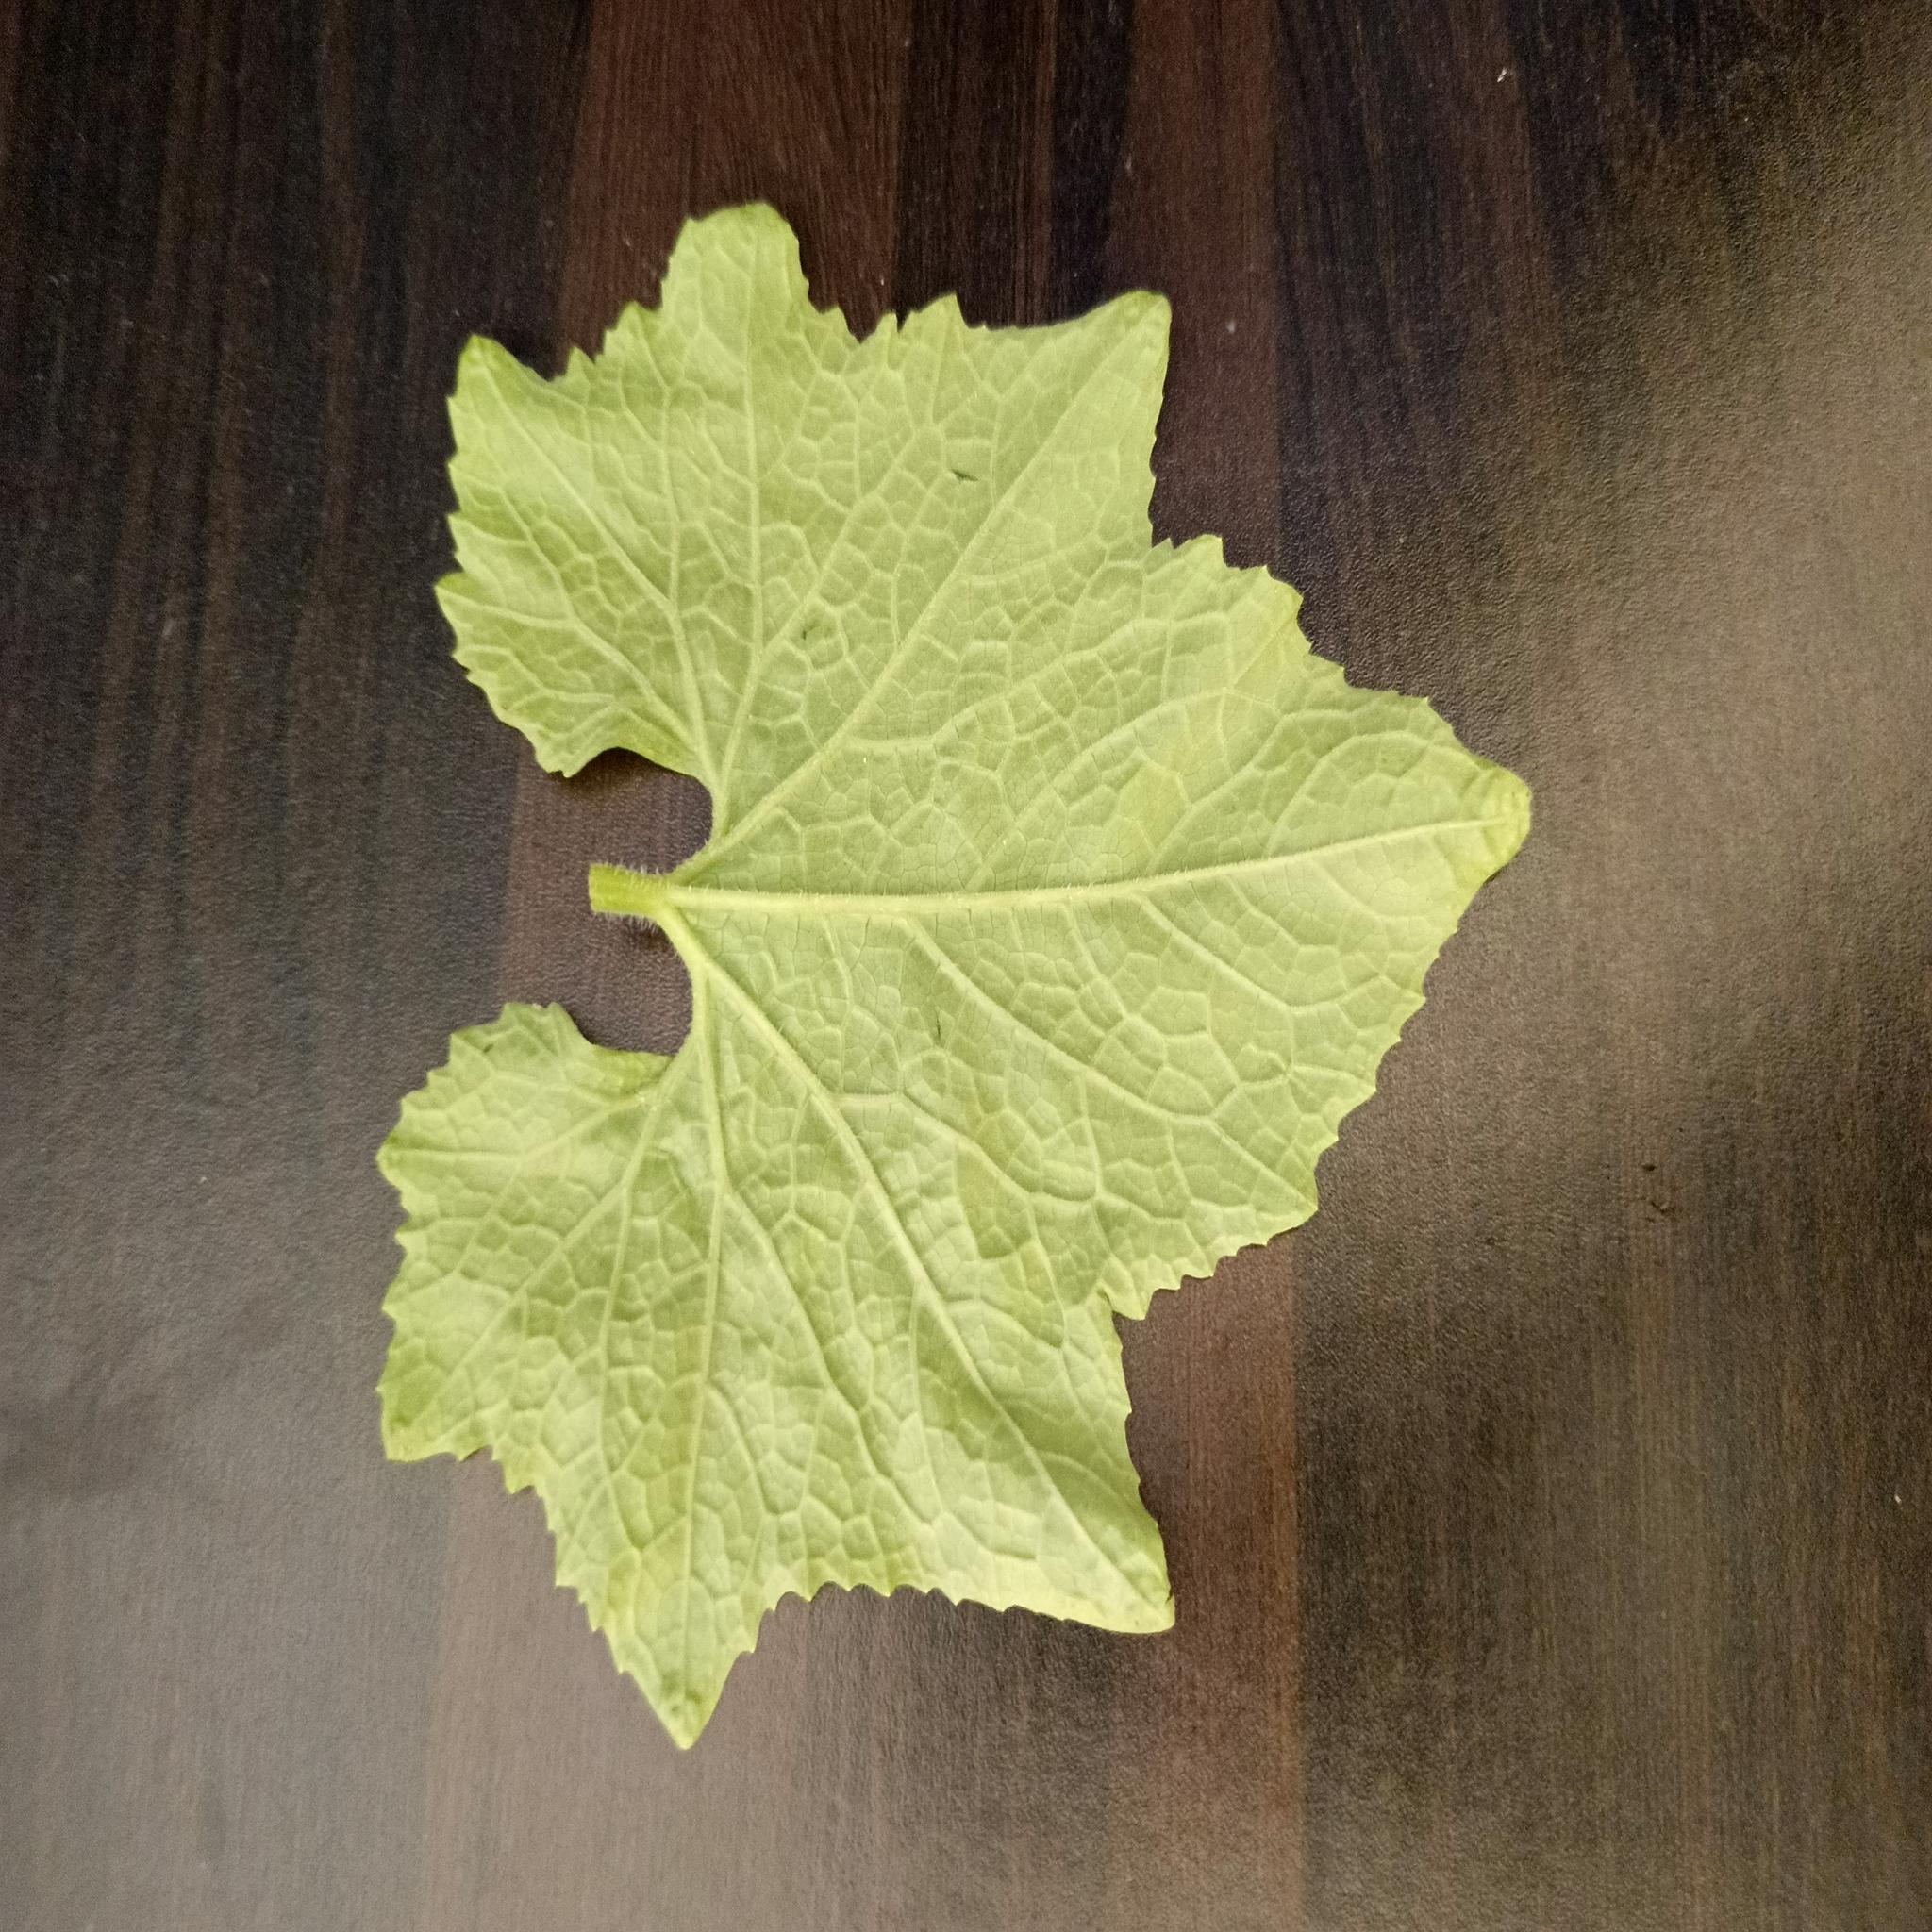
Label: Healthy